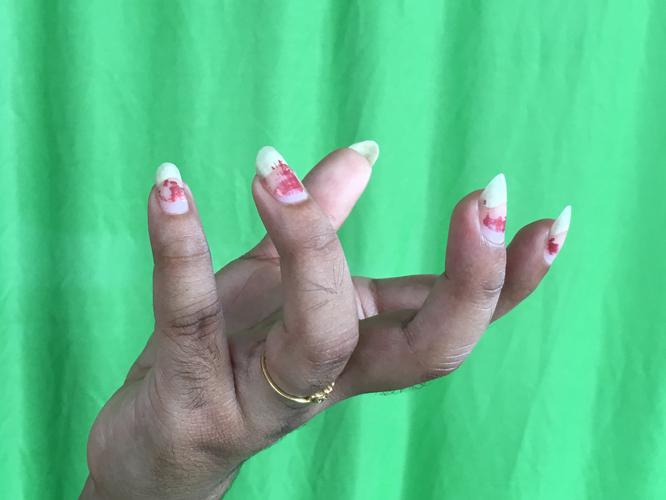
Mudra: Padmakosha
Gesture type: single_hand